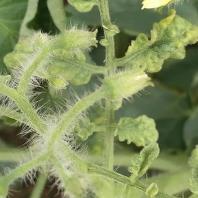
Crop: Tomato
Condition: virosis-d